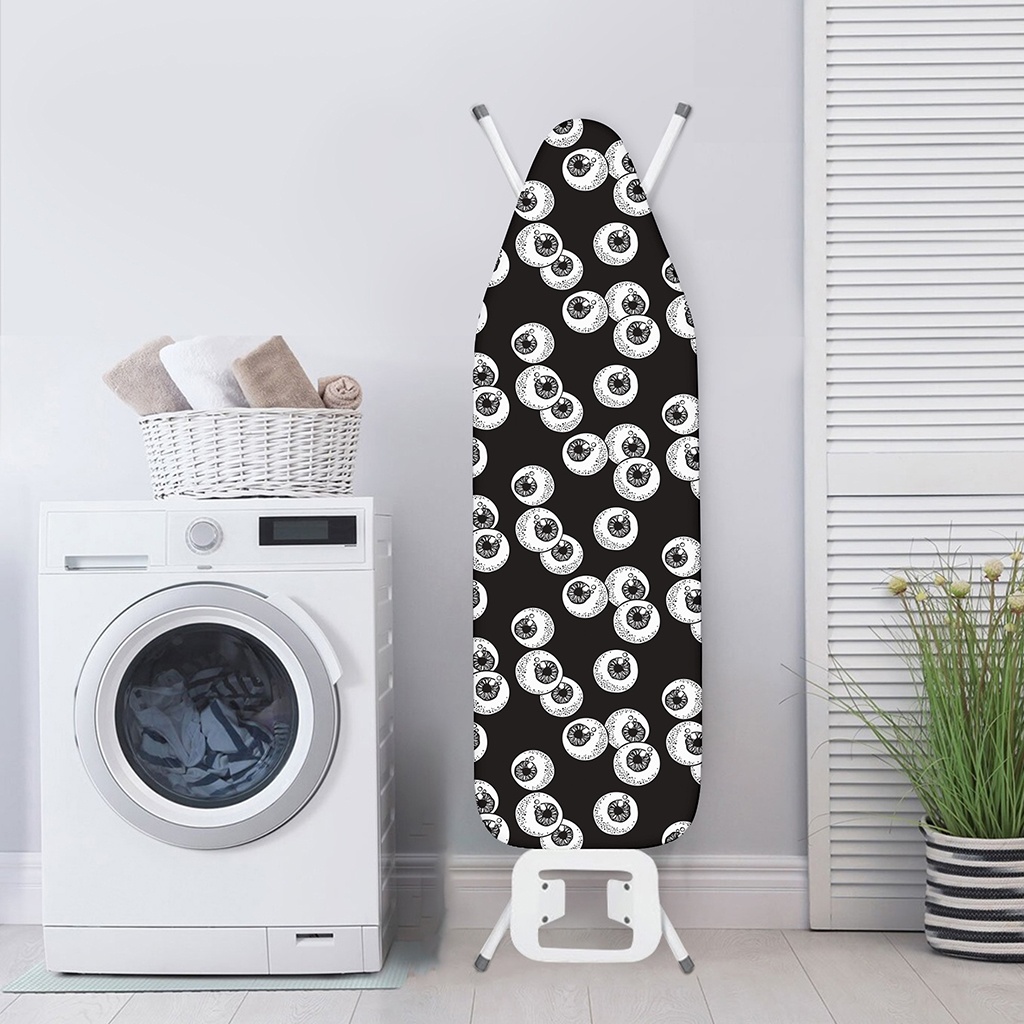
Black And White Eyeball Pattern Print Ironing Board Cover
Keep your ironing surface fresh and functional with the Black And White Eyeball Pattern Print Ironing Board Cover . Designed to combine function and style, this ironing board cover provides a clean, heat-resistant surface while adding a decorative touch to your home essentials. Durable Material: Made from high-quality polyester that is lightweight, breathable, and built for regular use. Heat & Stain Resistant: Offers a heat-insulating surface that protects clothing and helps prevent scorching or staining during ironing. Waterproof Protection: Helps shield your ironing board from moisture and everyday spills, keeping your setup cleaner longer. Easy to Install: Features a wide elastic edge that stretches for a snug, secure fit—easy to put on and adjust when needed. Thoughtfully Designed: The smooth texture minimizes drag while ironing, and the non-slip design helps keep your cover in place for consistent performance. Whether you're pressing shirts, linens, or everyday wear, the Black And White Eyeball Pattern Print Ironing Board Cover makes the process easier and neater. It's a simple upgrade that enhances your ironing experience while adding a stylish touch to your laundry room. Why Choose GearFrost? At GearFrost, we focus on bringing practical printed items to life with unique patterns and styles customers love. All our products are made-to-order from a wide range of designs, allowing you to find something that truly fits your home aesthetic. We aim to offer useful, visually appealing essentials that are as enjoyable to use as they are to look at. The Black And White Eyeball Pattern Print Ironing Board Cover also makes a thoughtful and practical gift—perfect for friends, family, or anyone setting up a new space. It's easy to maintain, stylish, and serves a purpose in everyday home life. Care Instructions: Spot clean or gently hand wash as needed. Do not bleach. Avoid prolonged exposure to direct sunlight. Please note that the advertising images are mockup images for illustration purposes only. The actual finished color might be slightly different from the advertising images based on the material.
Brand: GearFrost
Category: Home & Garden > Household Supplies > Laundry Supplies > Ironing Board Pads & Covers > Ironing Board Covers